Eli White

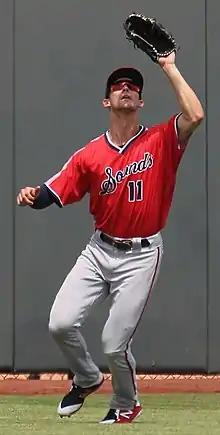
White with the Nashville Sounds in 2019

Elijah Thomas White (born June 26, 1994) is an American professional baseball outfielder for the Atlanta Braves of Major League Baseball (MLB). He has previously played in MLB for the Texas Rangers.